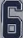
Number: 6